Irvine Park (Orange, California)

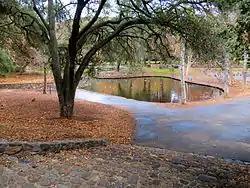

Irvine Park is a park in Orange, California. It became California's first regional park in 1897. When first opened, it was called Orange County Park, and was originally 160 acres which were gifted by James Irvine, the park's namesake.